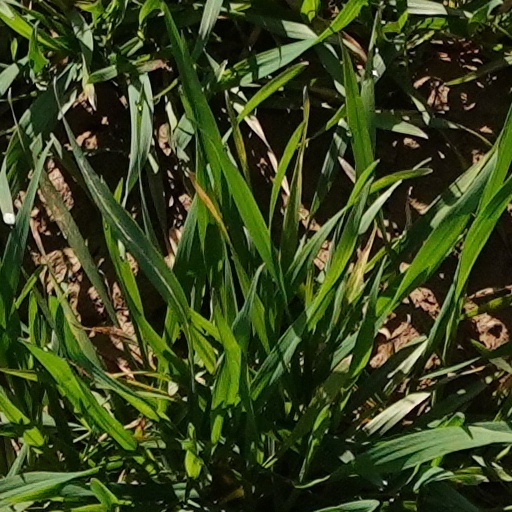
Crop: wheat